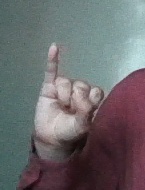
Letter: meem